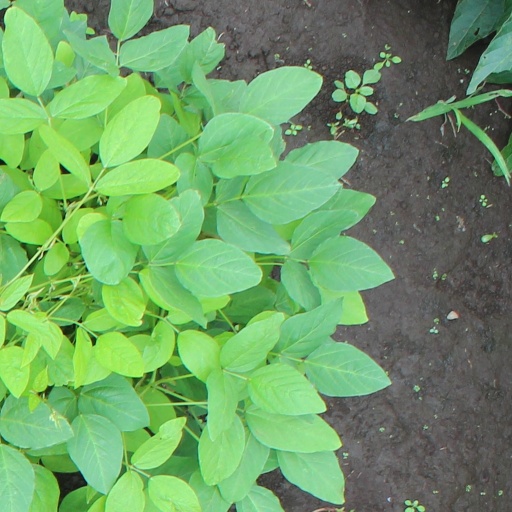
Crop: soybean